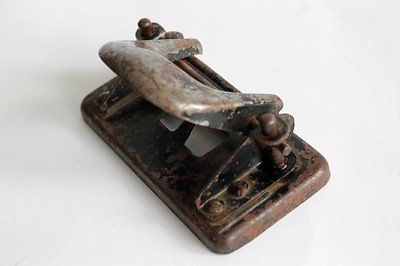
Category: stapler